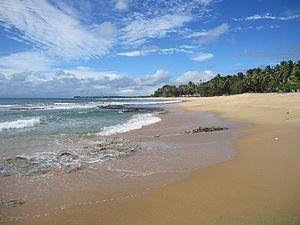
Plage de Sambava